USS Kephart

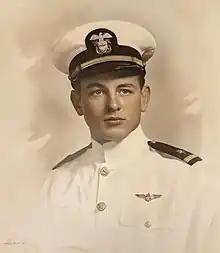
Ensign William P. Kephart

William Perry Kephart was born on 9 September 1915 in Meyersdale, Pennsylvania. He enlisted in the United States Naval Reserve on 15 August 1937 and was appointed Aviation Cadet 3 months later. After flight training at Naval Air Station Pensacola, Florida. He was commissioned Ensign on 1 December 1938.